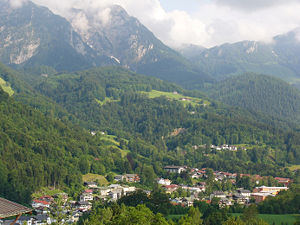
Berchtesgaden / Historie / Berchtesgaden i dag
Berchtesgaden set fra luften
Berchtesgaden er en by i delstaten Bayern i det sydlige Tyskland, tæt på den østrigske grænse og godt 30 km syd for Salzburg og 180 km sydøst fra München.